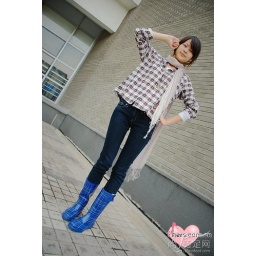
girl in blue rubberboots